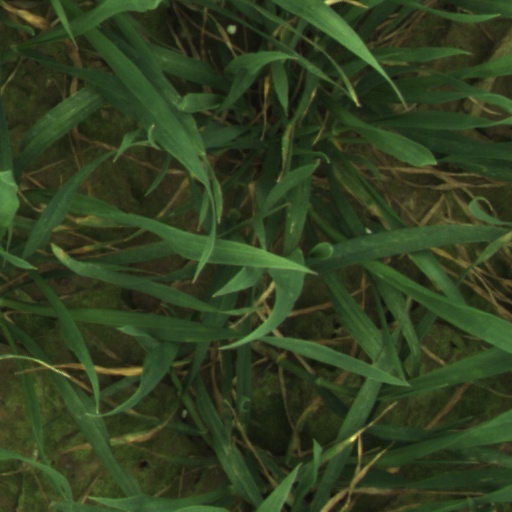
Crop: wheat